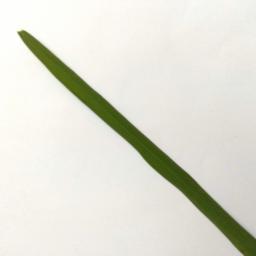
Label: Rice___Healthy